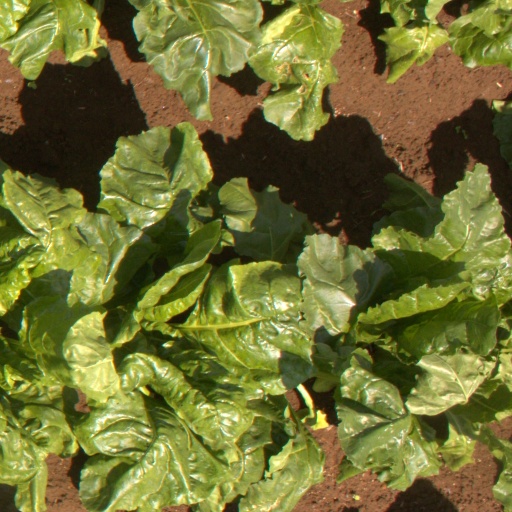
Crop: sugar beet